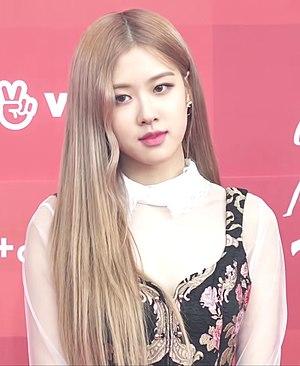
Roseanne Park Chae-young, mieux connue sous son nom de scène Rosé, est une chanteuse, danseuse et modèle coréano-néo-zélandaise née le 11 février 1997 à Auckland en Nouvelle-Zélande. Elle fait partie depuis 2016 du girl group sud-coréen Blackpink, formé par le label YG Entertainment.
Blackpink, est un girl group sud-coréen formé en 2016 par YG Entertainment. C'est le deuxième groupe féminin à débuter, après 2NE1, au sein de la YG Entertainment. Le groupe est composé de quatre membres se prénommant Jennie, Lisa, Jisoo et Rosé. Elles forment un groupe multinational, venant de Corée du Sud, de Thaïlande, d'Australie et de Nouvelle-Zélande. Le groupe a fait ses débuts le 8 août 2016, avec leur premier album single, Square One, qui a donné naissance à Whistle, leur première chanson numéro un en Corée du Sud, ainsi que Boombayah, leur premier tube numéro un sur le classement du Billboard World Digital Songs. Avec le succès commercial précoce du groupe, elles ont été reconnue comme le nouvel artiste de l'année aux 31ᵉ Golden Disk Awards et aux 26ᵉ Seoul Music Awards.